Powell, Wyoming

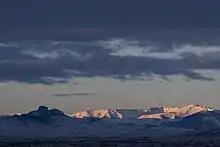
Heart Mountain and surrounding mountains covered in snow, January 2007

Powell was incorporated in 1909. Powell was named for John Wesley Powell, U.S. soldier, geologist and explorer. Powell post office was established January 23, 1908.